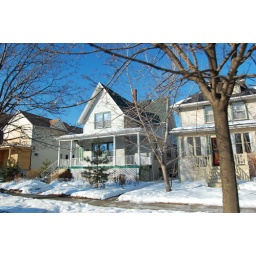
This house at 3940 Dakin, with steep pitched roof and wide front porch, was built in 1890.